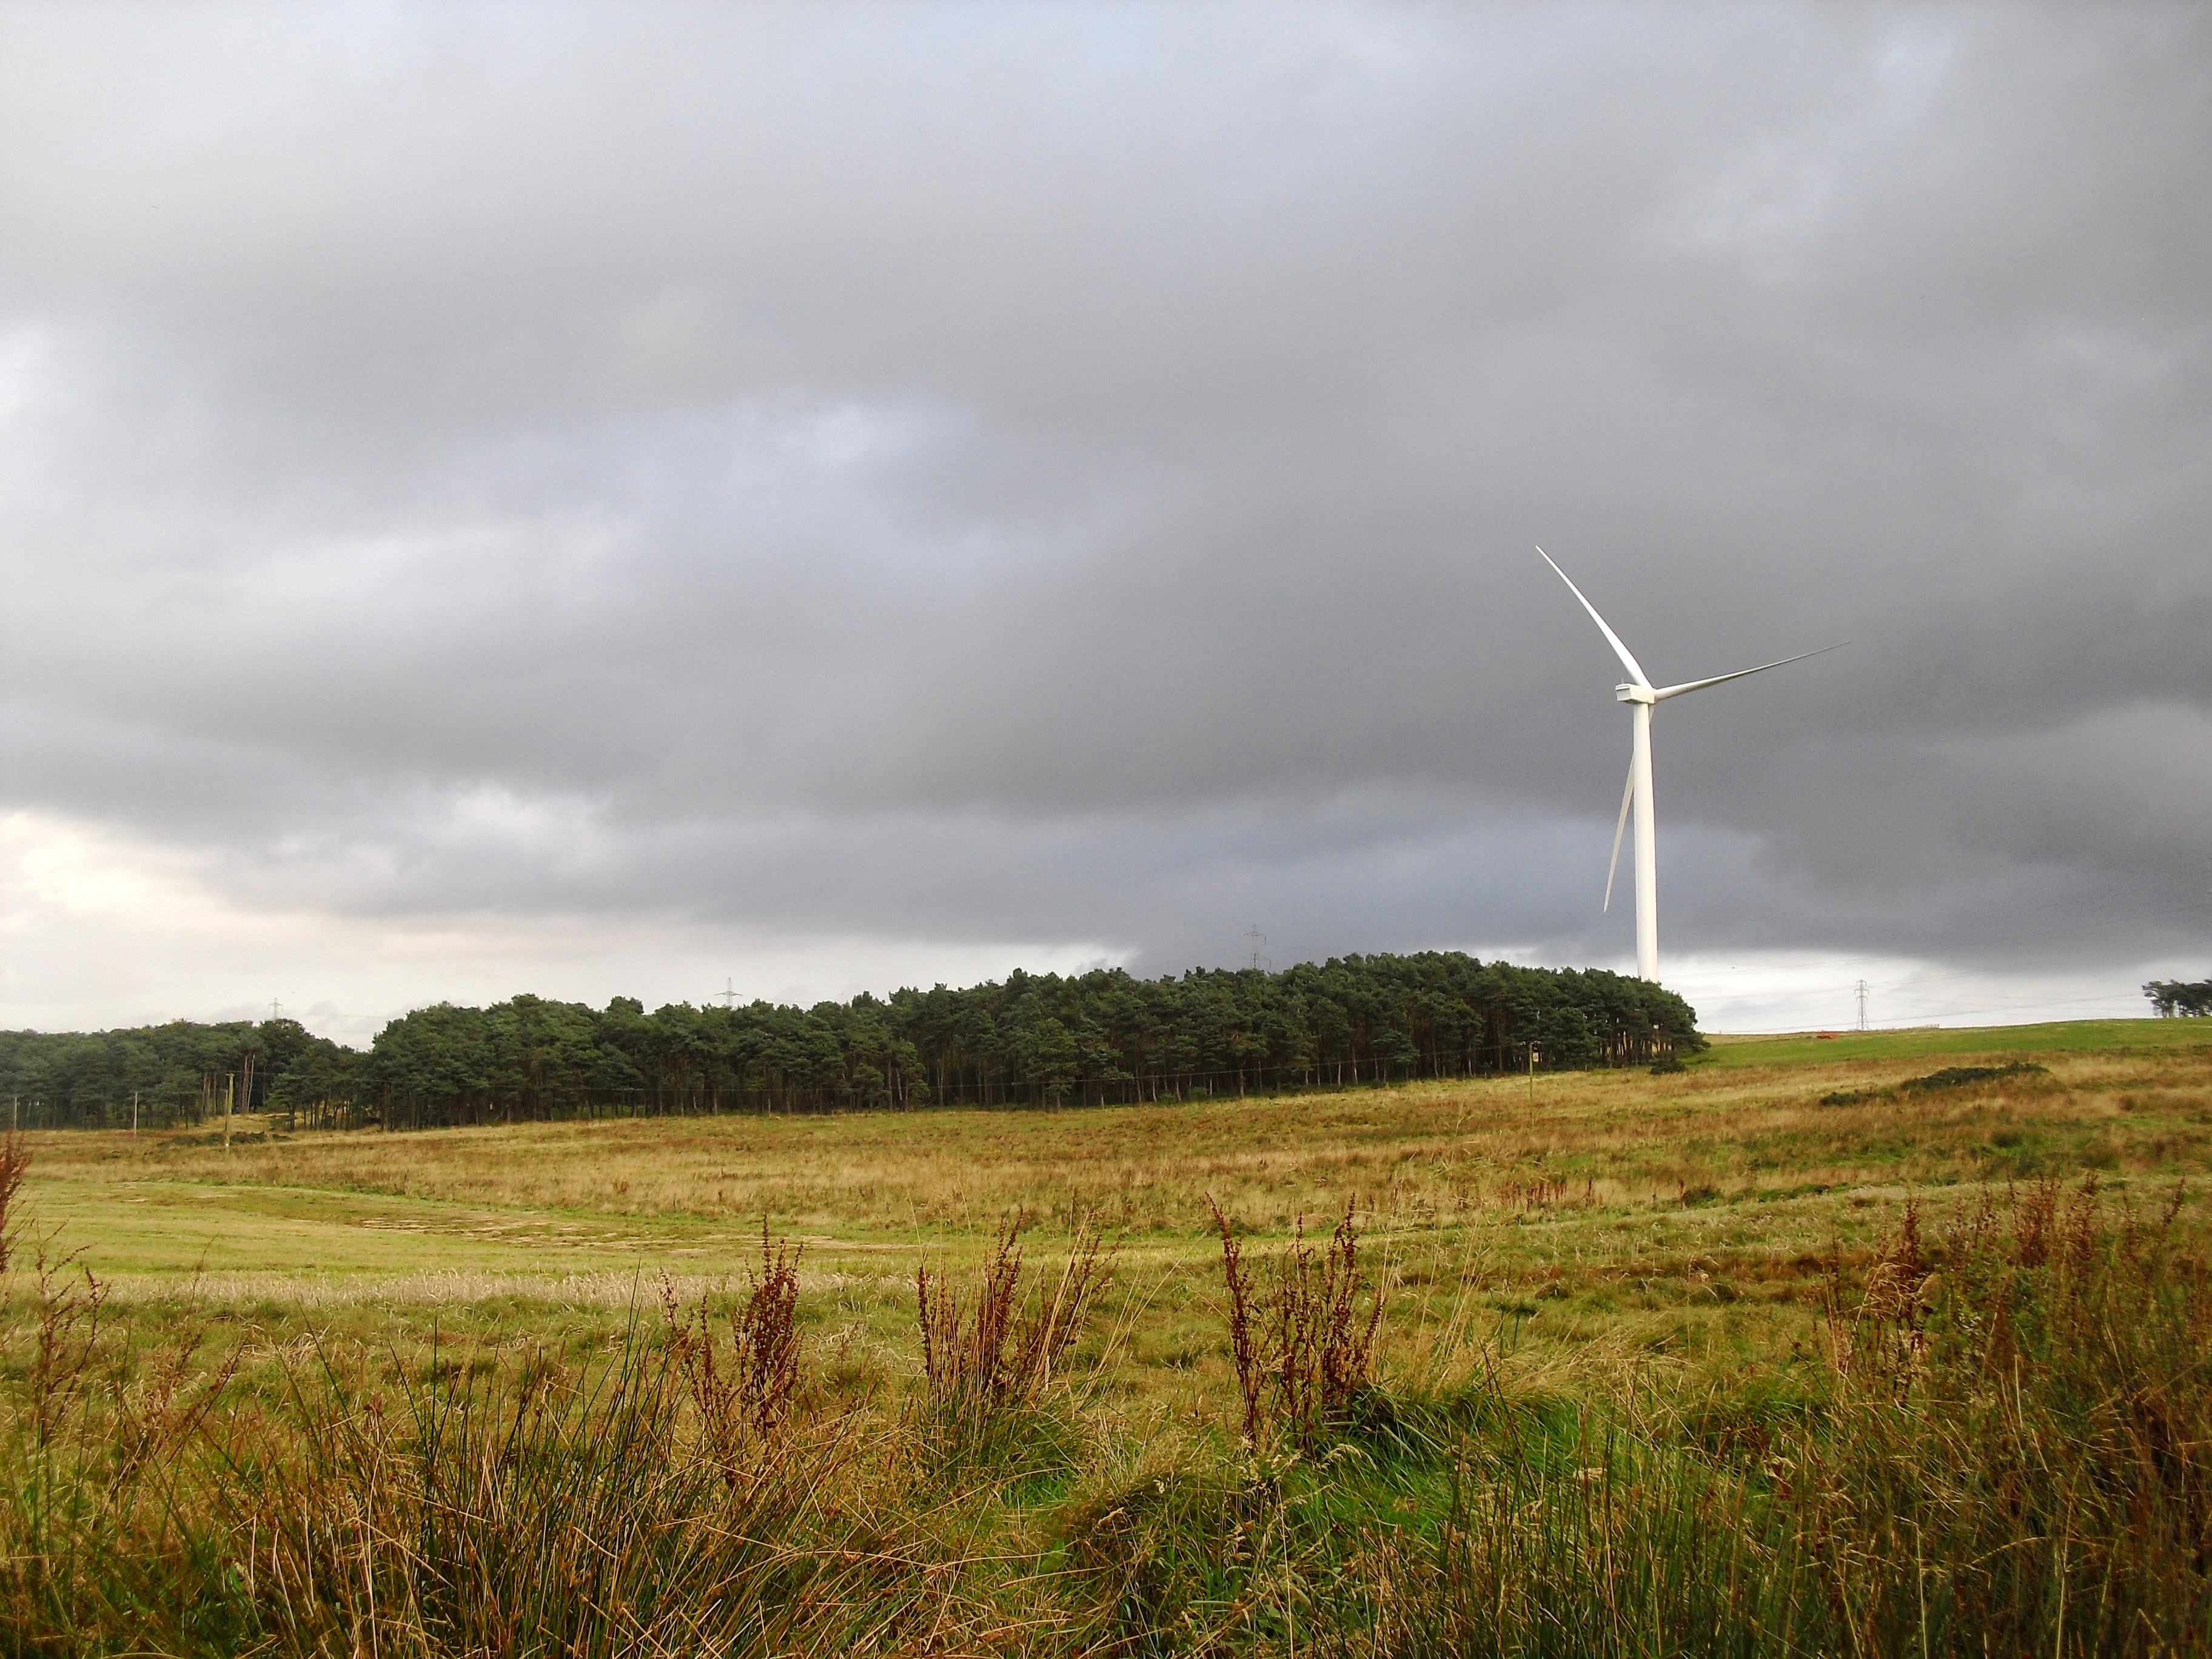
cloud, field, meadow, prairie, windmill, wind, machine, wind turbine, plain, energy, woods, grassland, wind farm, rural area